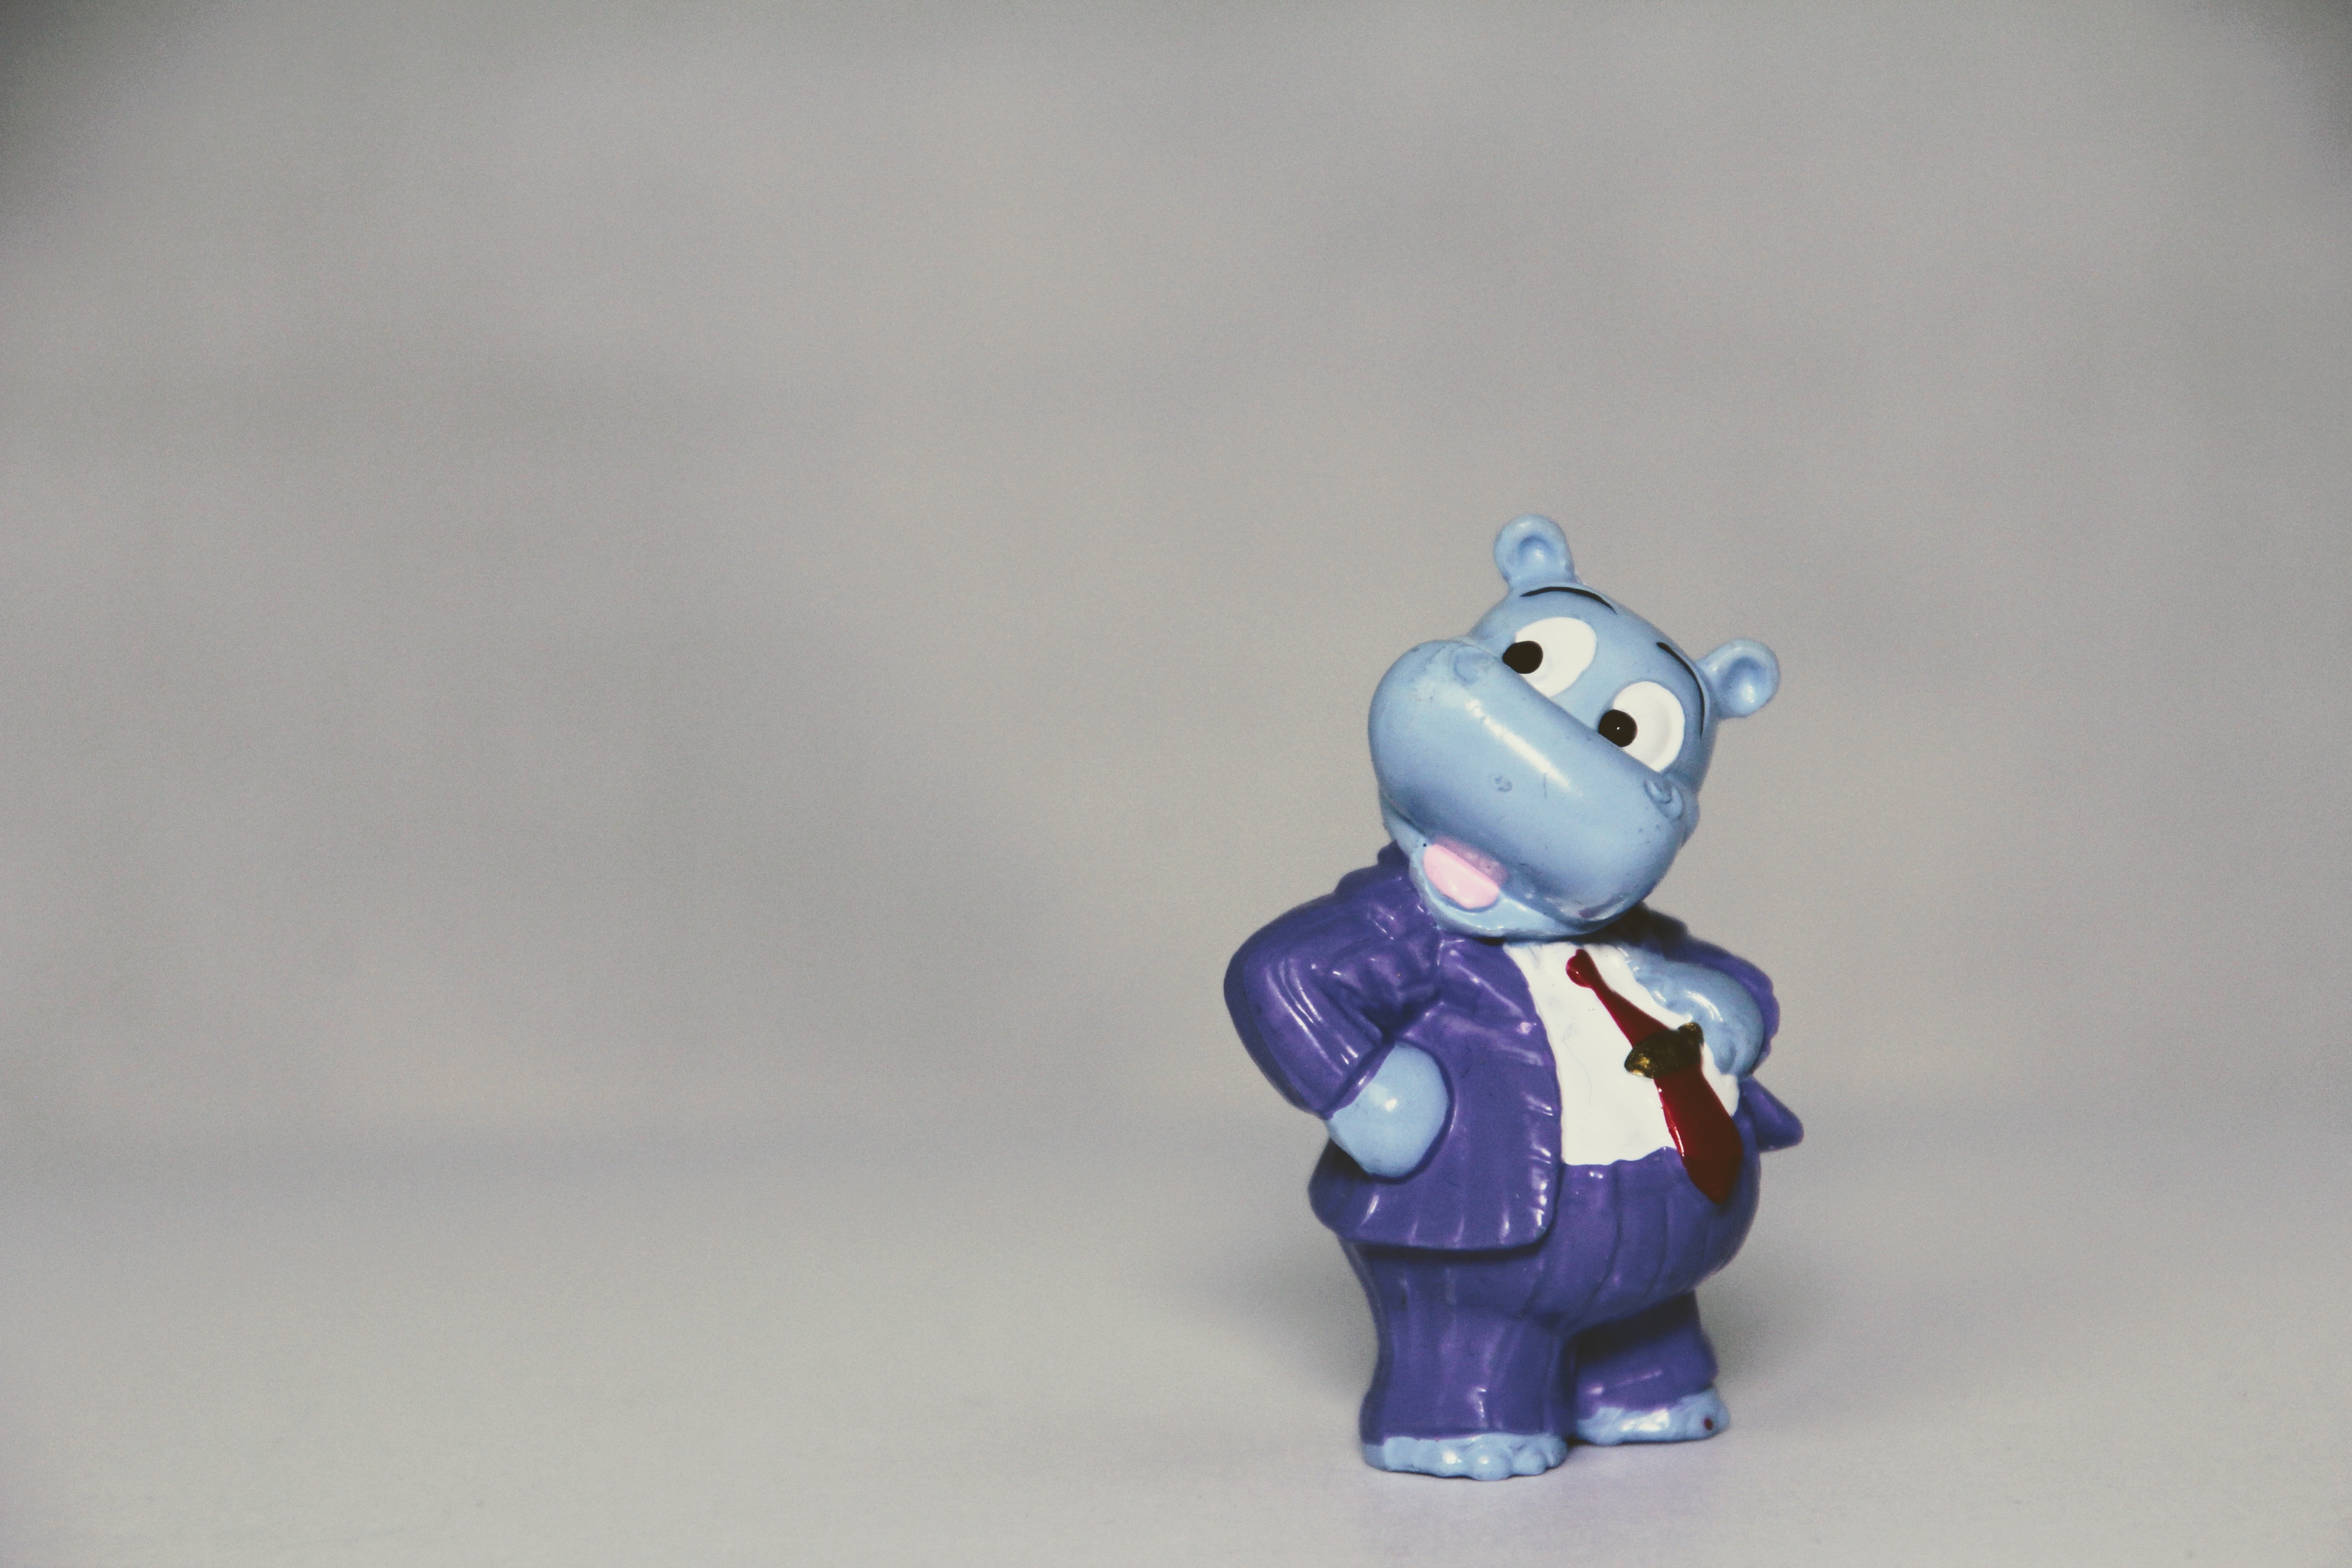
hand, suit, meeting, collection, tie, office, blue, toy, chef, figurine, toys, filter, boss, stuffed toy, modena, happy hippo, berraschungseifigur